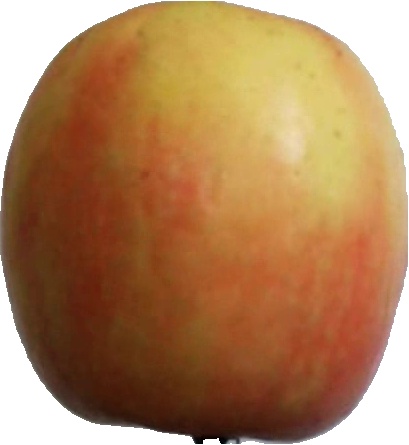
Label: apple_pink_lady_1